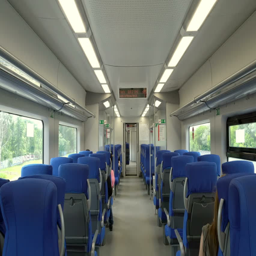
modern interior of the high - speed train swallow with passengers on seats